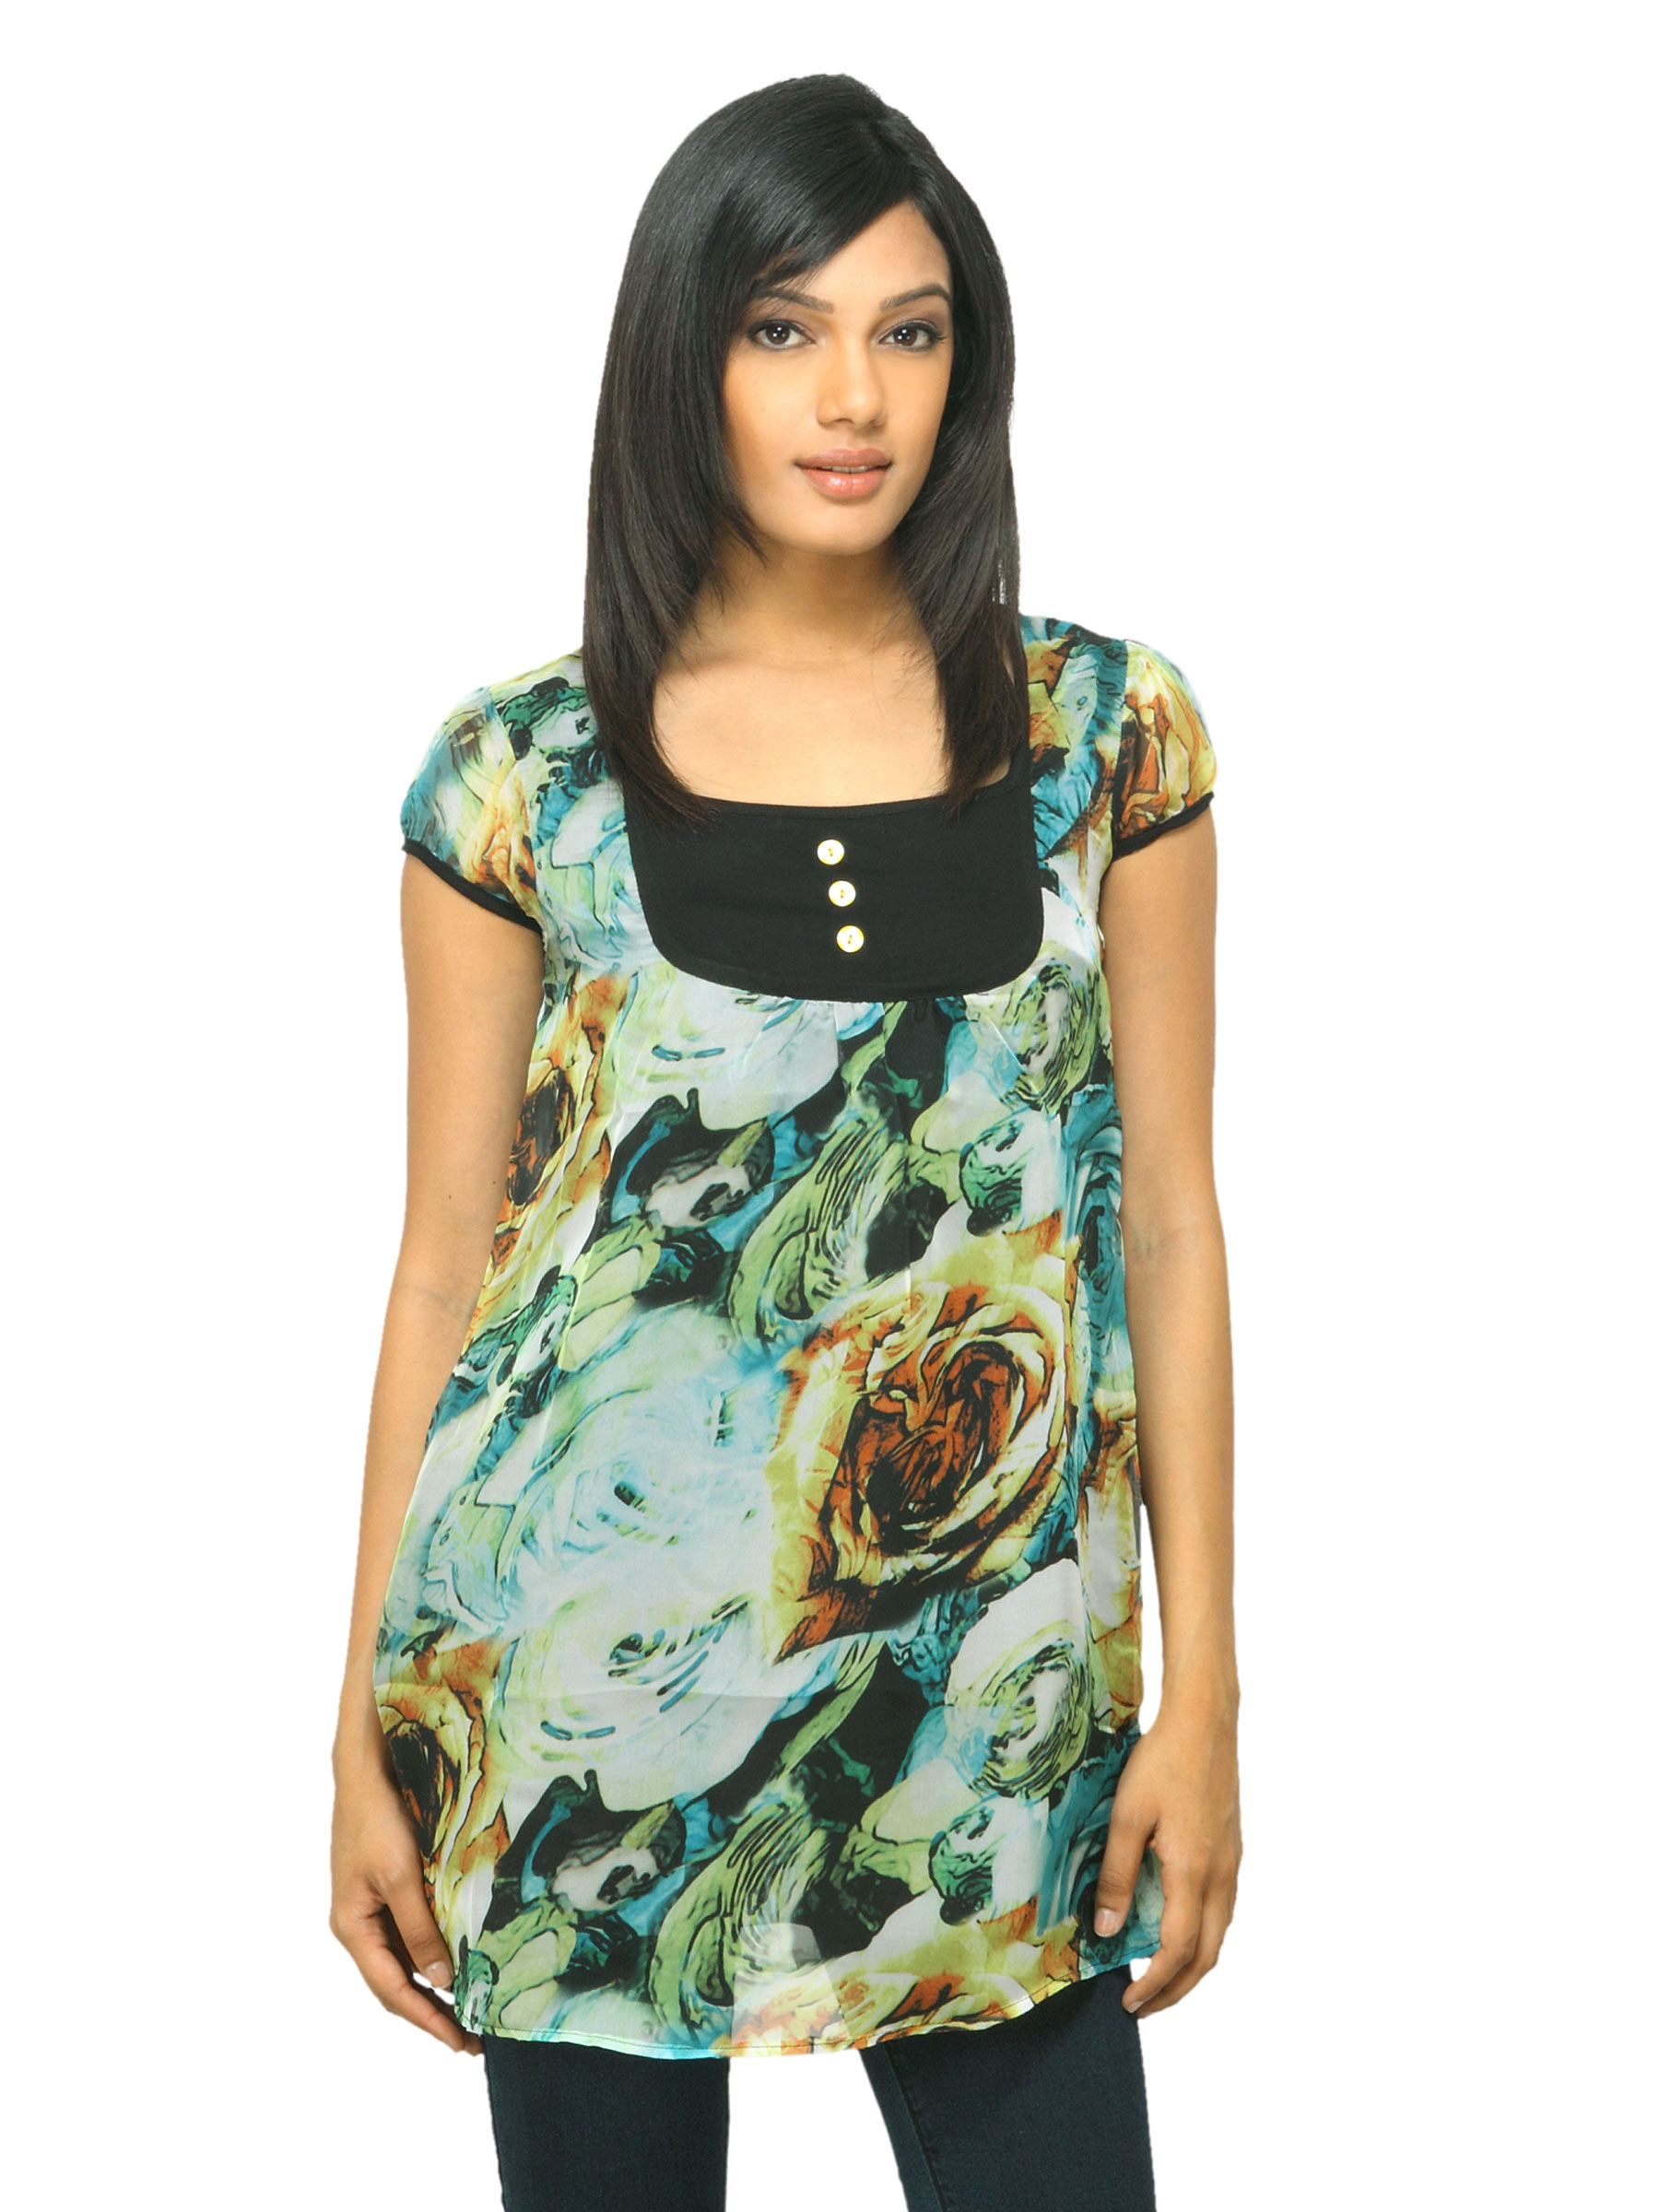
Sepia Women Printed Black & Green Tunic
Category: Apparel / Topwear / Tunics
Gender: Women
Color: Black
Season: Summer 2012
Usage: Casual